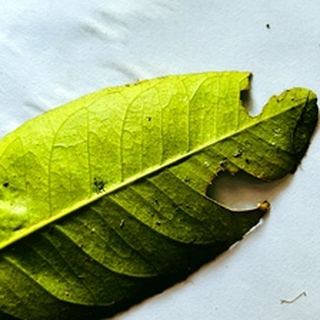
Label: lemon_deficiency